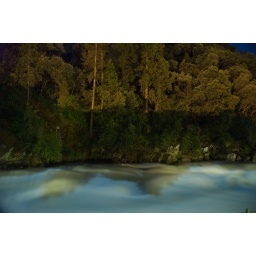
i heard roaring in my hotel room so i opened the door to the balcony and found the merced river.